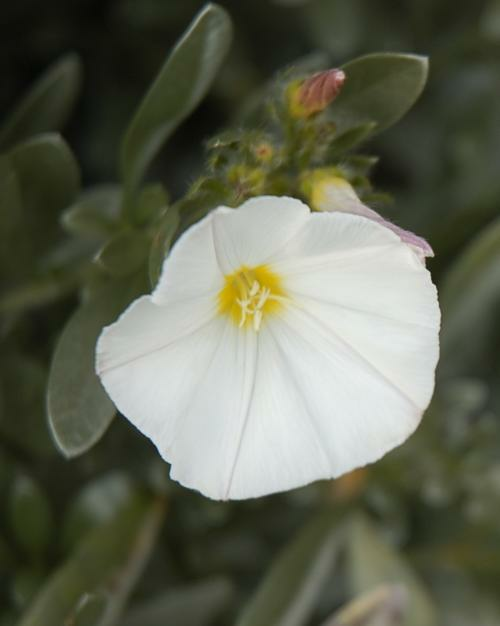
Flower: silverbush